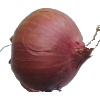
Label: Onion Red 1